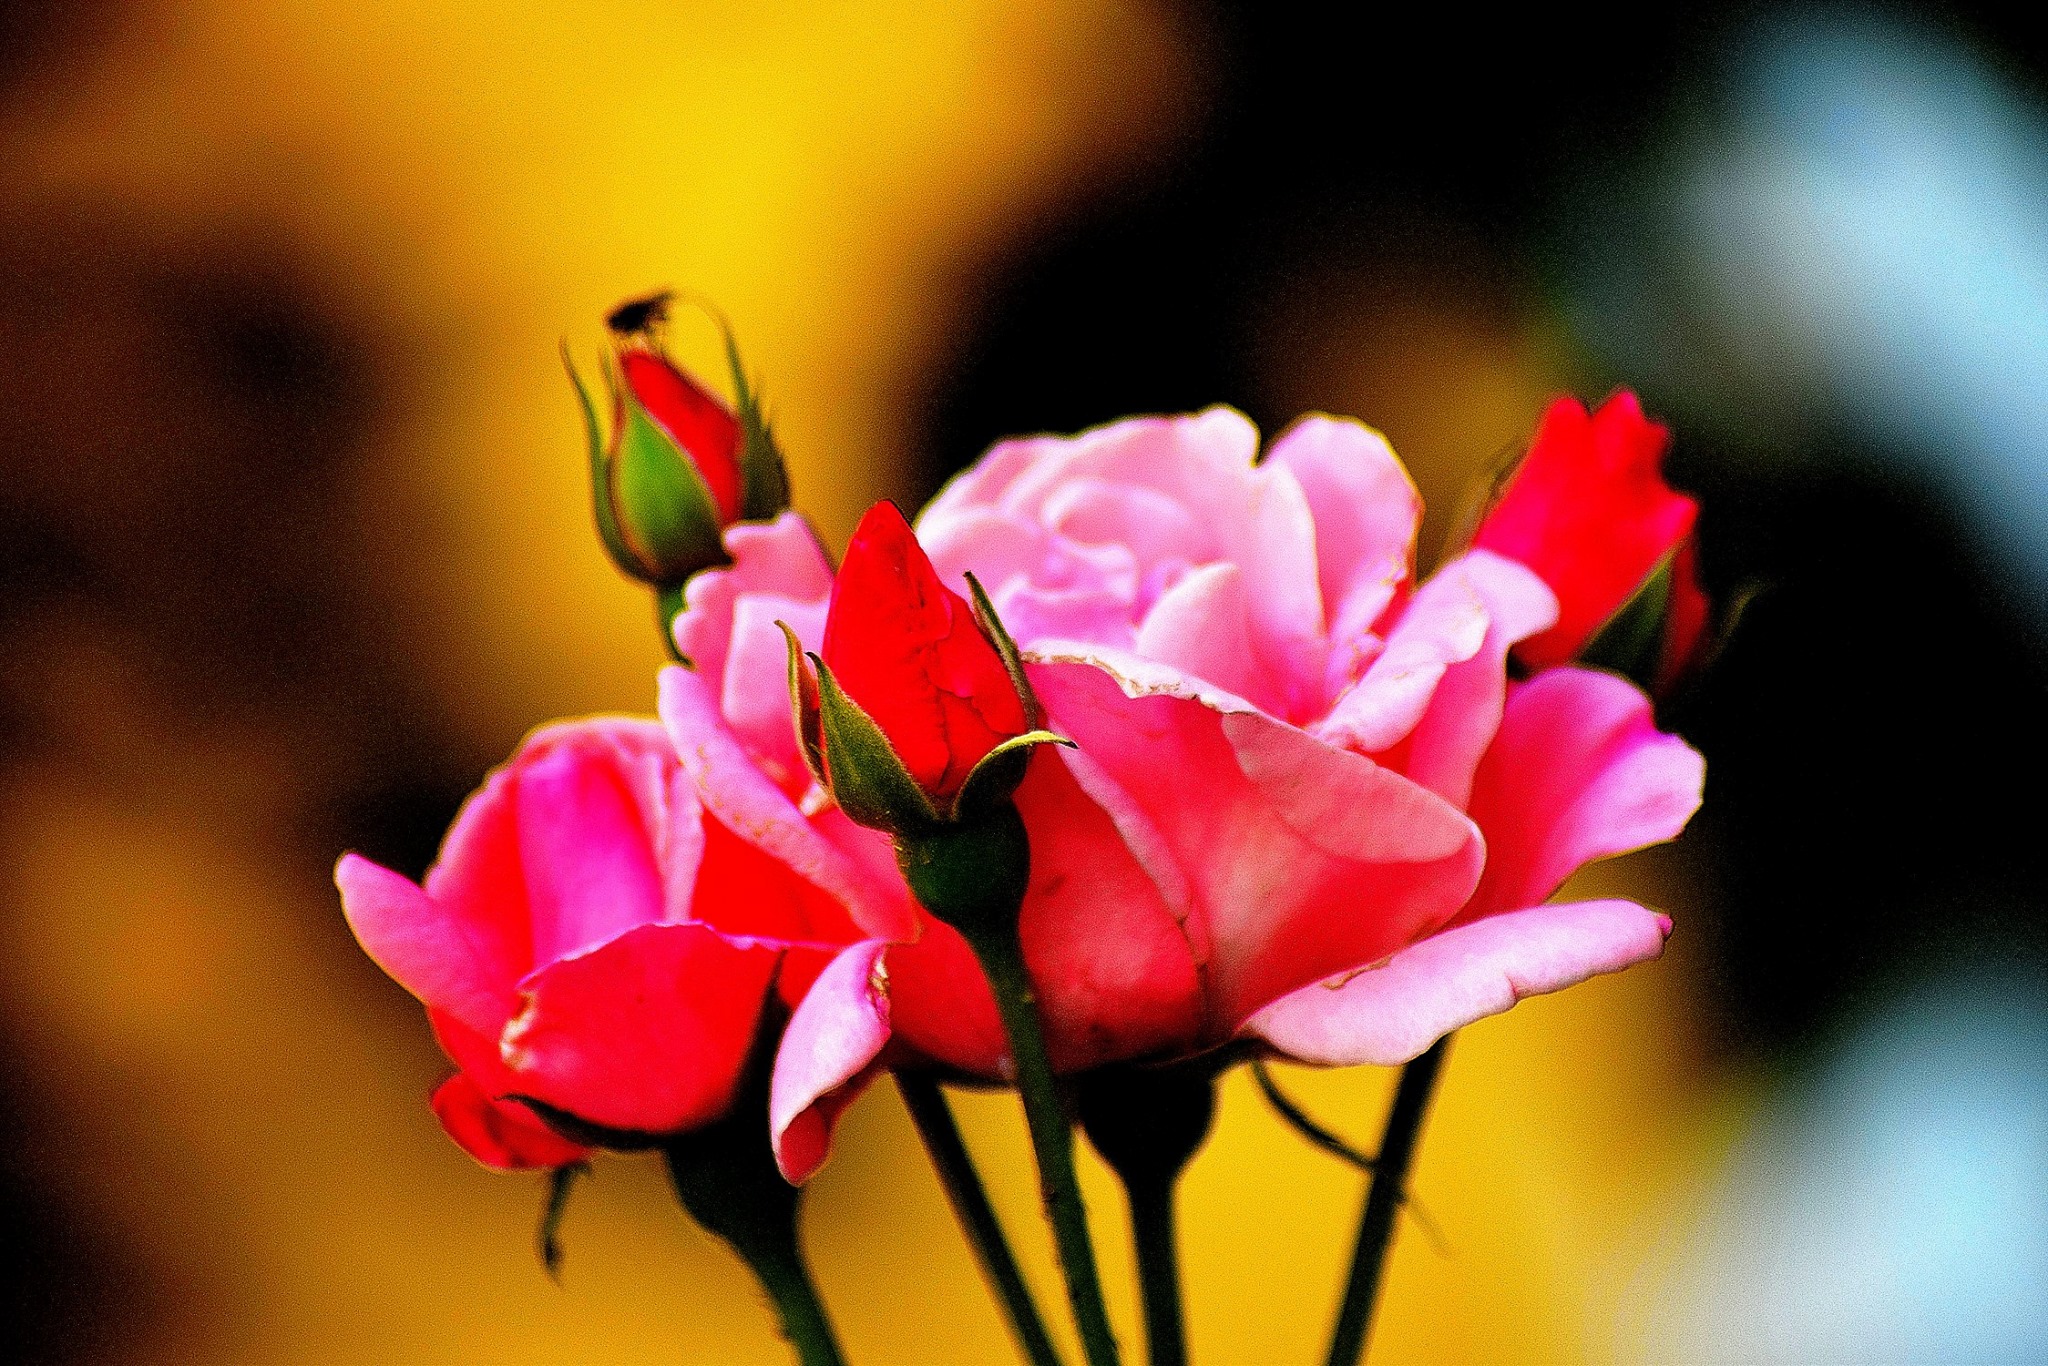
rose, plant, flower, rose family, garden roses, pink, flora, yellow, flowering plant, petal, close up, bud, macro photography, rose order, wildflower, computer wallpaper, floribunda, blossom, plant stem, china rose, spring, still life photography, annual plant